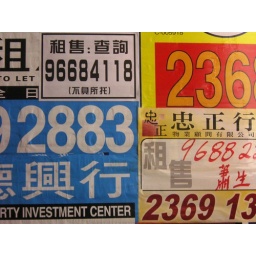
signs on the street in kowloon